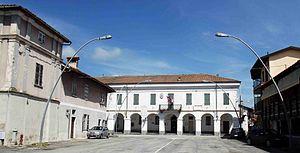
Lusigliè est une commune de la ville métropolitaine de Turin dans le Piémont en Italie.